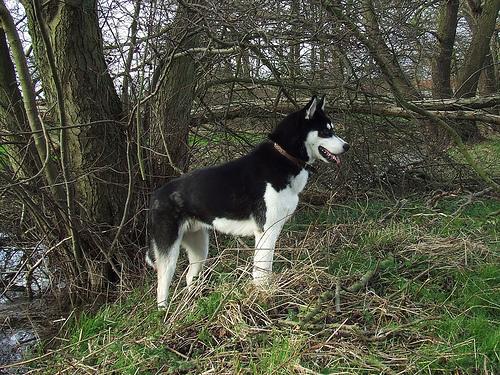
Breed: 1160-n000003-Siberian_husky